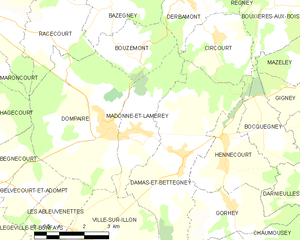
Carte des communes françaises Madonne-et-Lamerey
Madonne-et-Lamerey est une commune française située dans le département des Vosges, en région Grand Est.